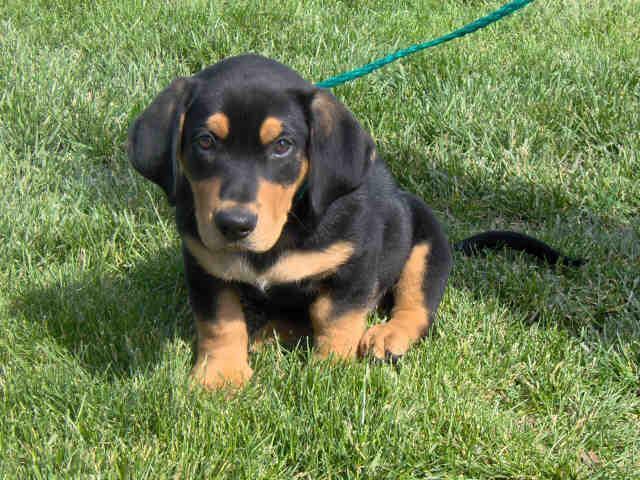
black-and-tan_coonhound